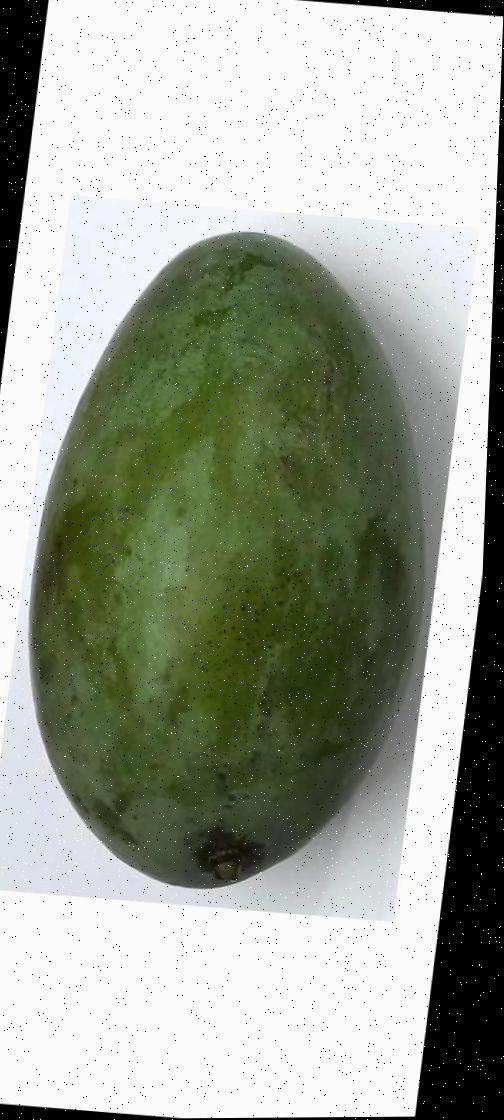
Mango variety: Amrapali